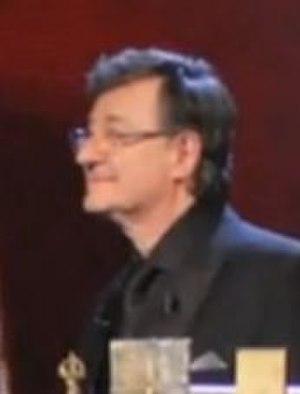
Ion Horia Leonida Caramitru est un acteur, metteur en scène et homme politique roumain. Il est nommé ministre de la Culture entre 1996 et 2000, au sein de la Convention démocratique roumaine au sein des gouvernements de Victor Ciorbea, Radu Vasile, Mugur Isărescu.